Water-sensitive urban design

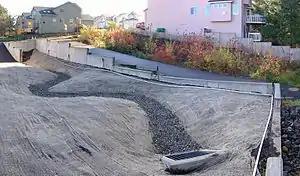
Two swales for a housing development. The foreground one is under construction while the background one is established.

Sedimentation basins (otherwise known as sediment basins) are used to remove (by settling) coarse to medium-sized sediments and to regulate water flows and are often the first element in a WSUD treatment system. They operate through temporary stormwater retention and reduction of flow velocities to promote settling of sediments out of the water column. They are important as a pretreatment to ensure downstream elements are not overloaded or smothered with coarse sediments. Sedimentation basins can take various forms and can be used as permanent systems integrated into an urban design or temporary measures to control sediment discharge during construction activities. They are often designed as an inlet pond to a bioretention basin or constructed wetland.